Daniel Gotthilf Moldenhawer

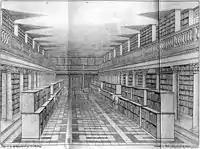
The great hall in the Royal Library, as it was in the middle of the 1800s

Moldenhawer was born in Königsberg, Prussia to Johann Heinrich Daniel Moldenhawer, a professor of theology at the University of Königsberg, and Lydia Charlotte née Trummer. He was educated at the royal Collegium Fridericianum under Johann Gottfried Herder in Königsberg, the Gelehrtenschule des Johanneums in Hamburg, and the University of Göttingen (with Christian Gottlob Heyne, Johann David Michaelis, and Christian Wilhelm Franz Walch).